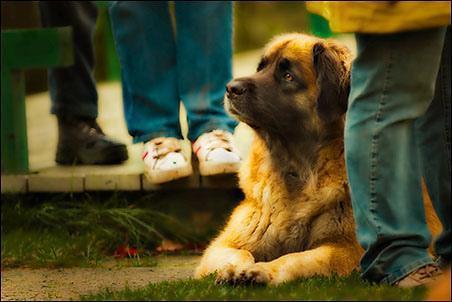
Leonberg